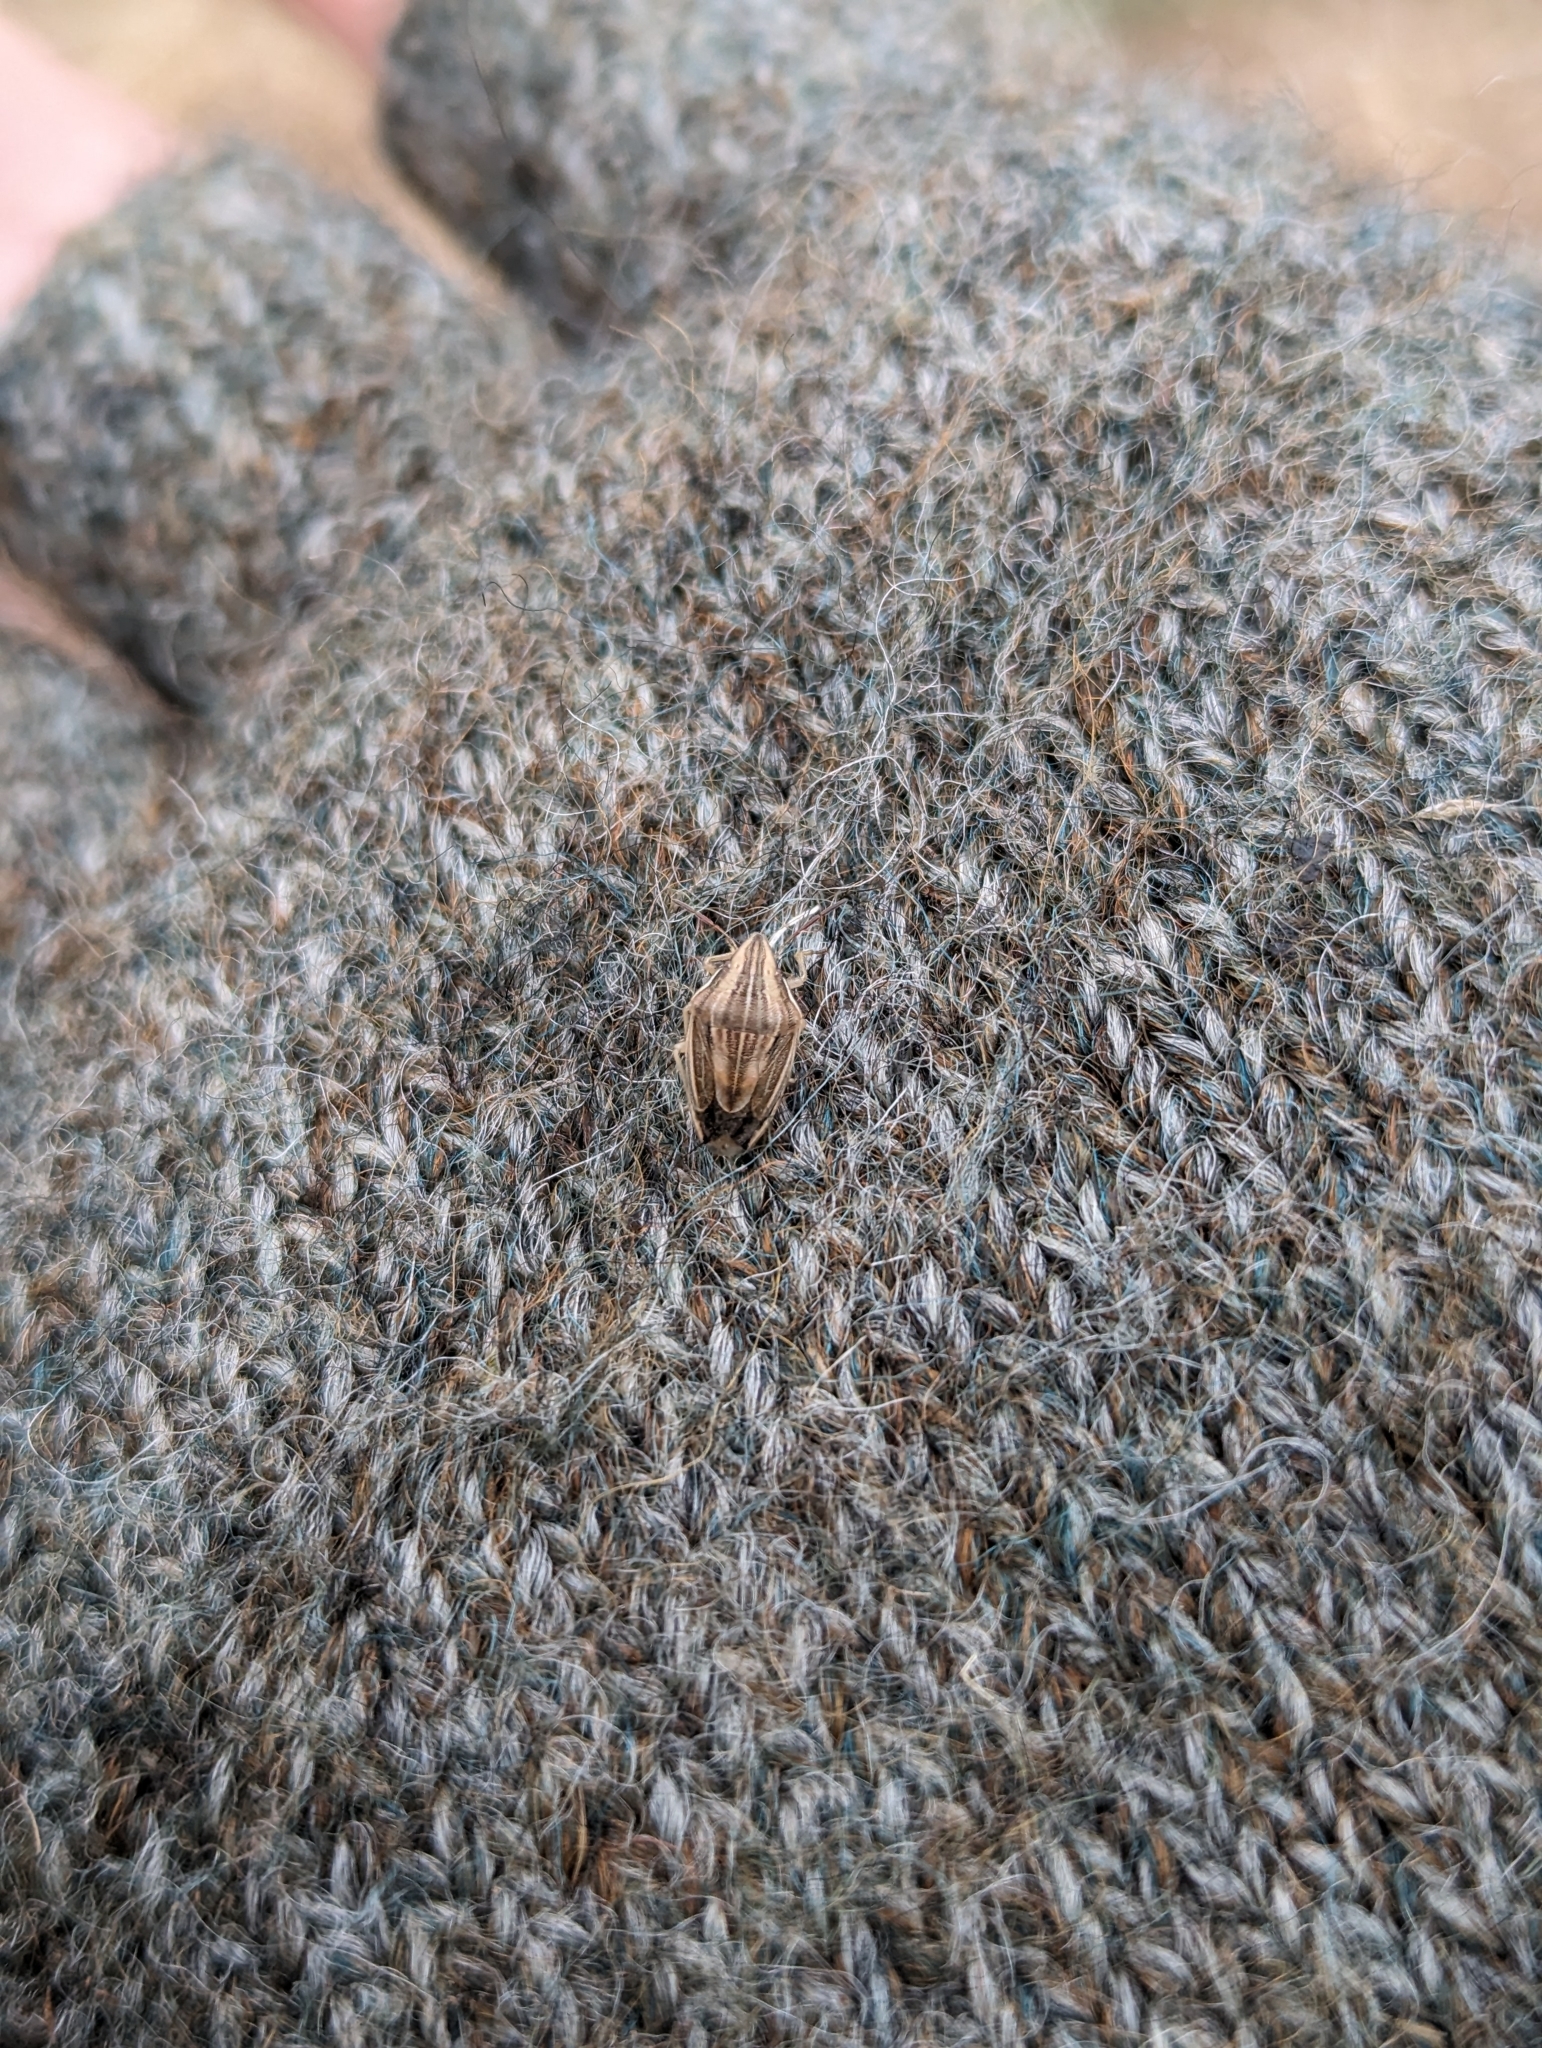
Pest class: stink_bug